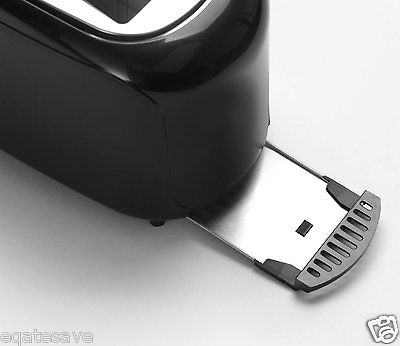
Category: toaster